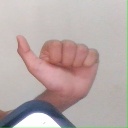
अक्षर: त